French immigration to Puerto Rico

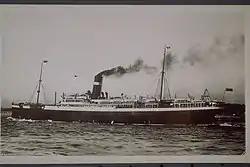
Type of steamship in which French and Corsicans arrived in Puerto Rico

A Frenchmen who escaped from then-Saint-Domingue was Dr. Luis Rayffer. Rayffer first lived in Mayagüez and in 1796 moved to the town of Bayamón where he established a prosperous coffee plantation.